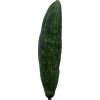
Label: Cucumber 3